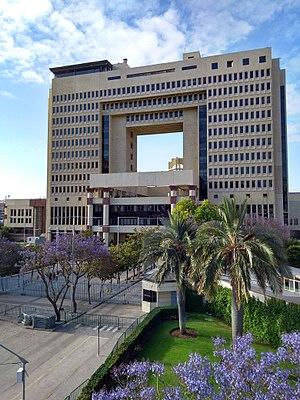
La vie politique au Chili est l’ensemble des éléments qui influencent les activités politiques au Chili, c’est-à-dire la constitution, le climat politique et les partis politiques. Sebastián Piñera est président de la République depuis le 11 mars 2018.